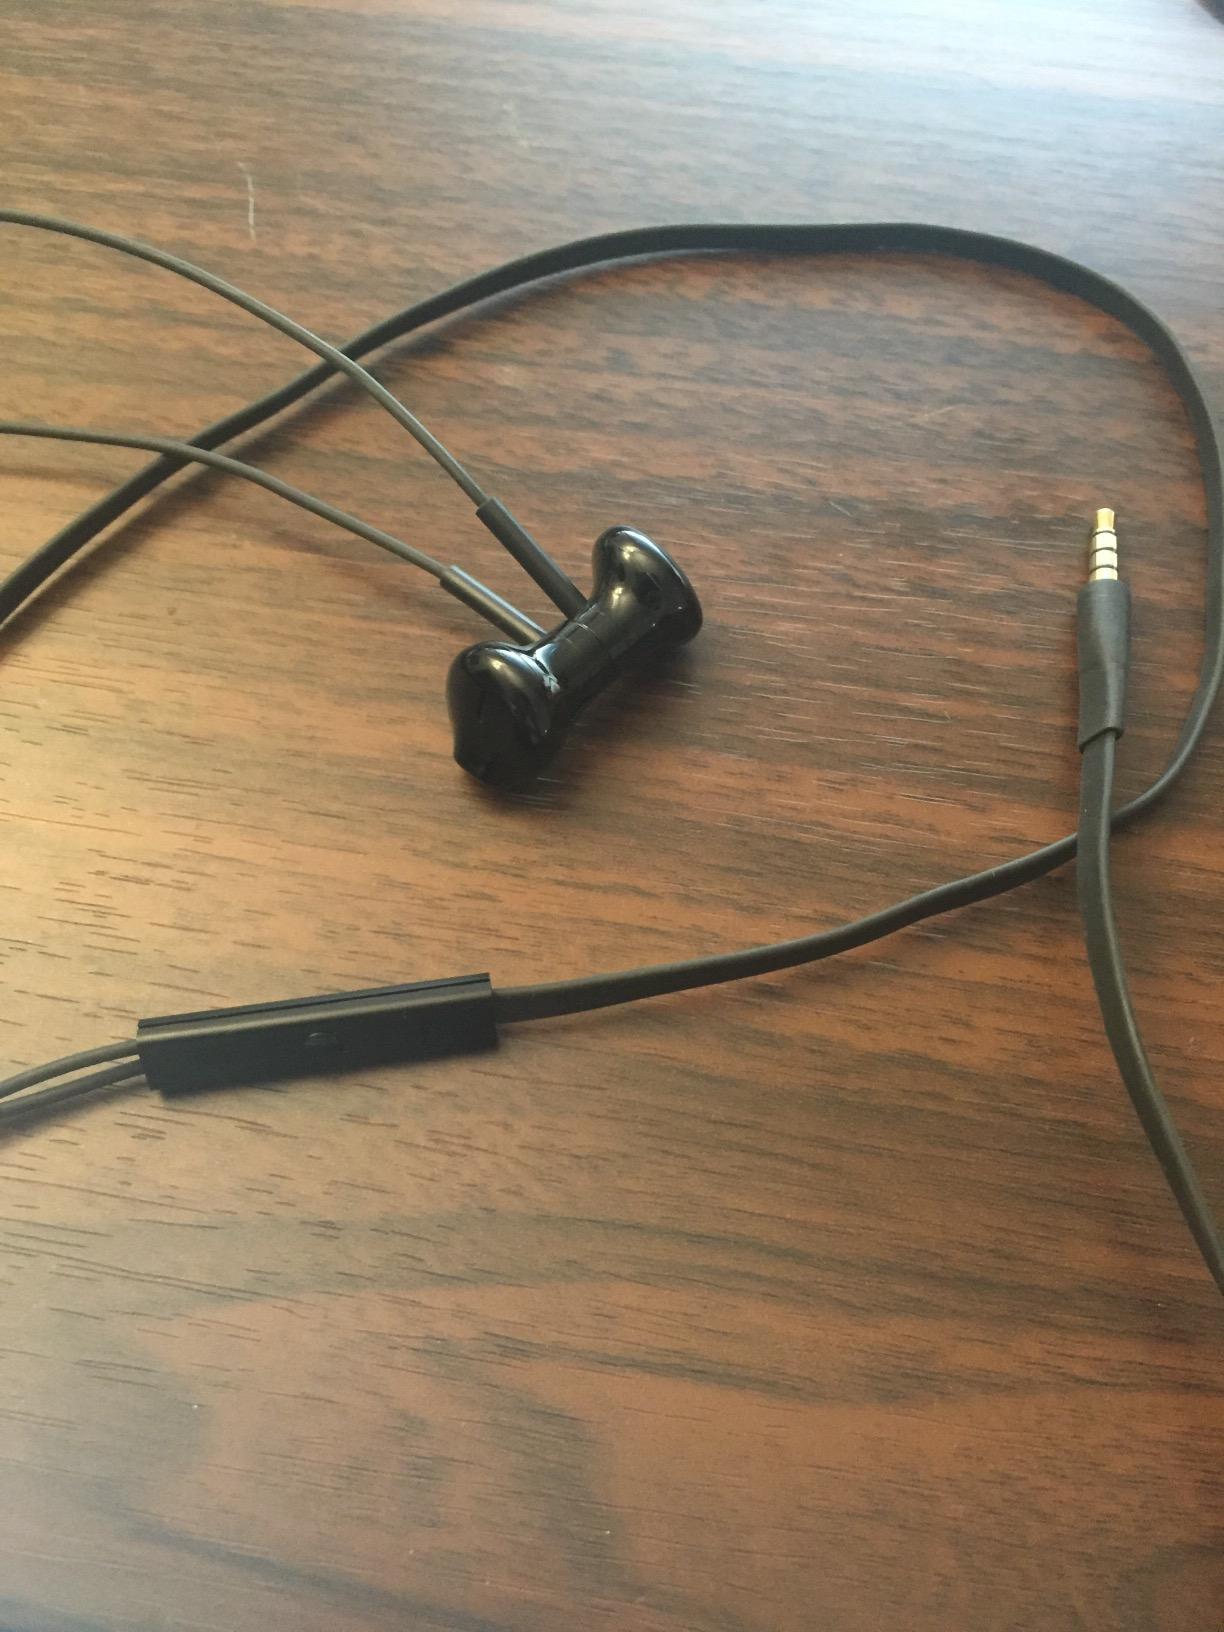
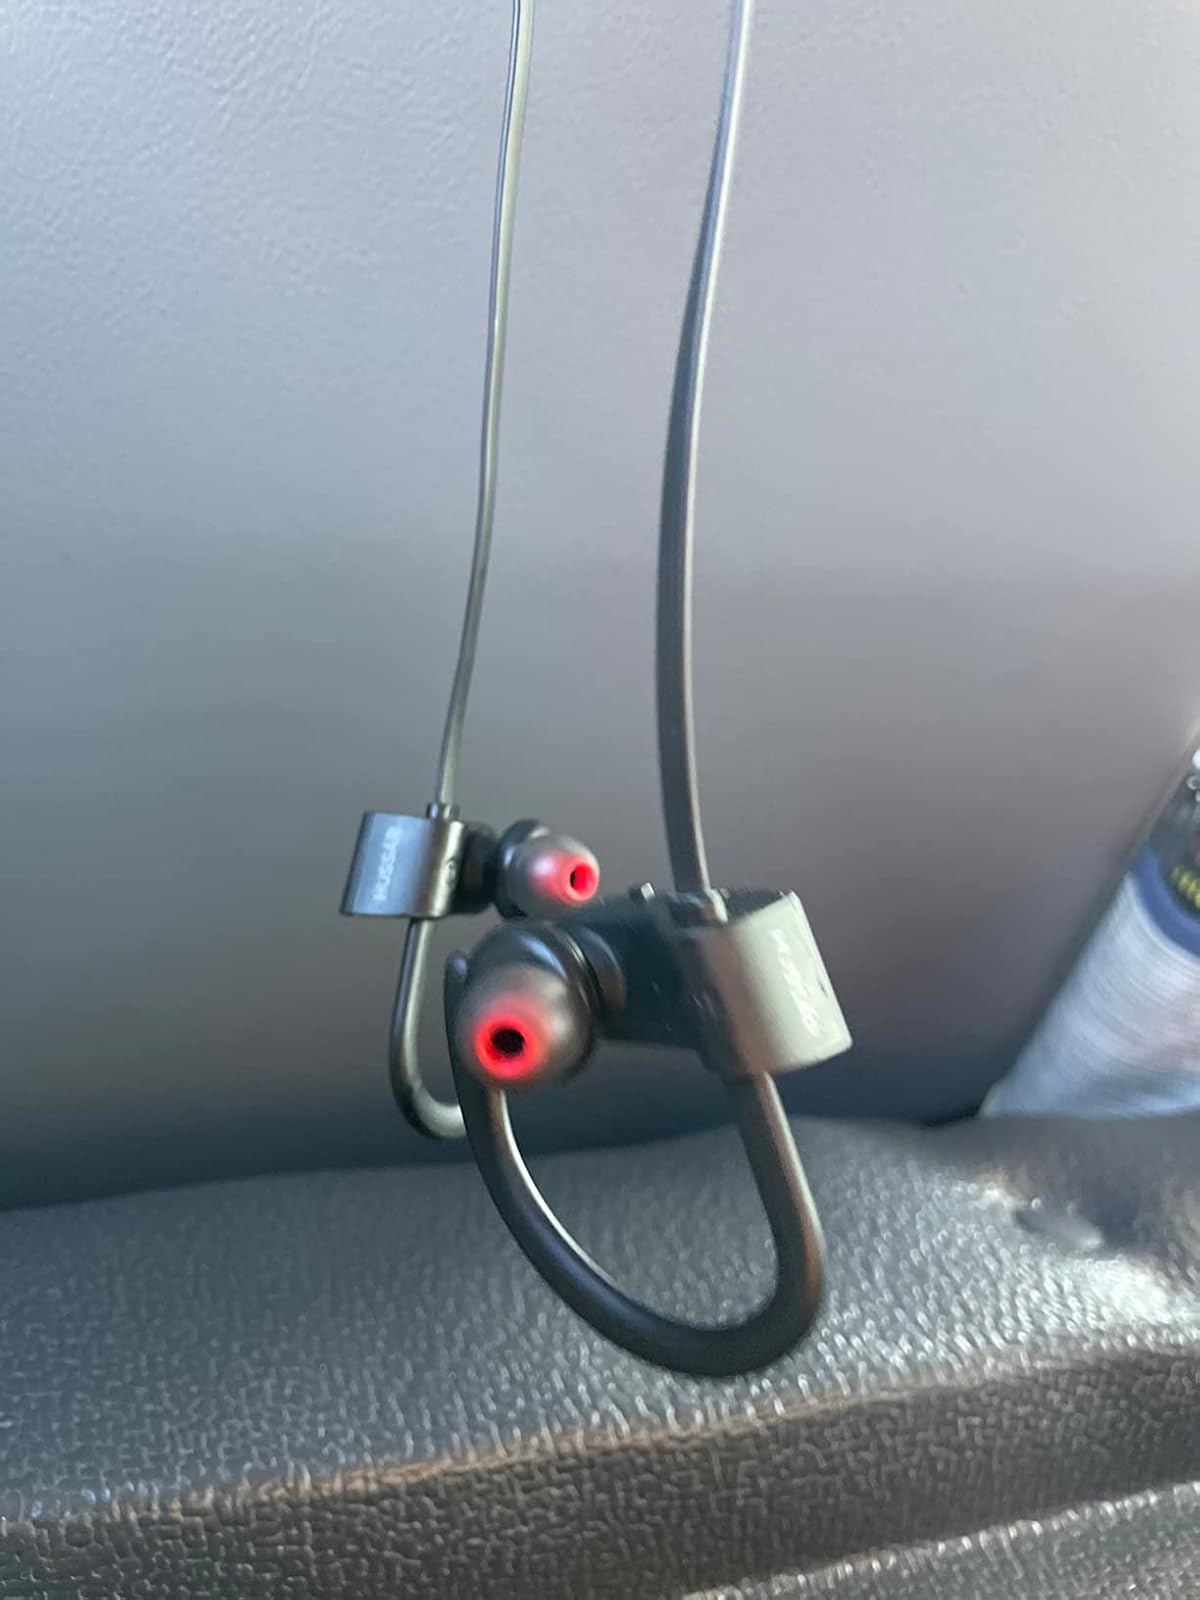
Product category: headphones
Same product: no